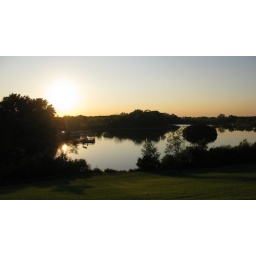
A lake near my home